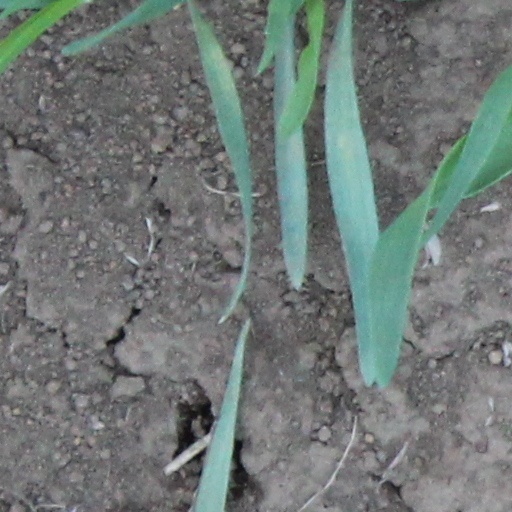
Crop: wheat